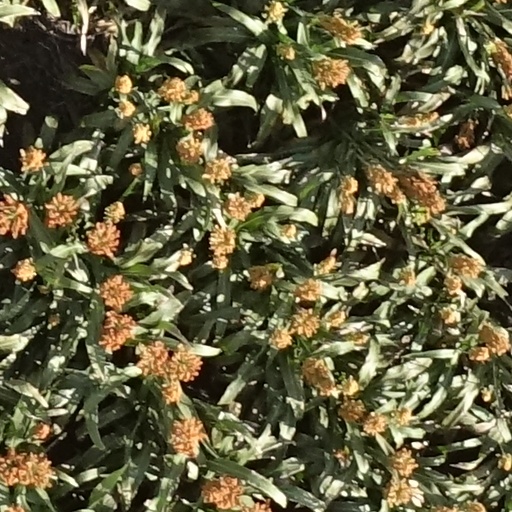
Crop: sorghum